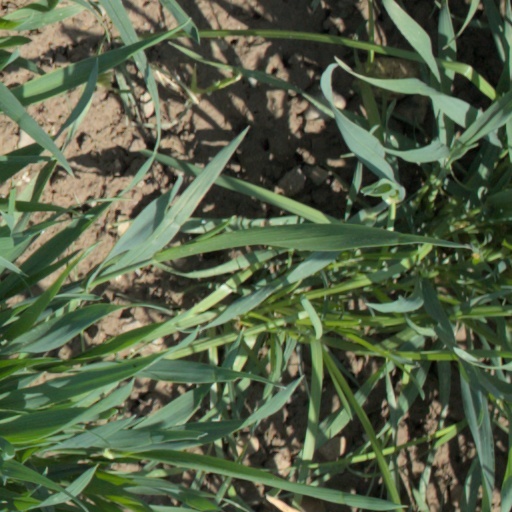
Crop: wheat